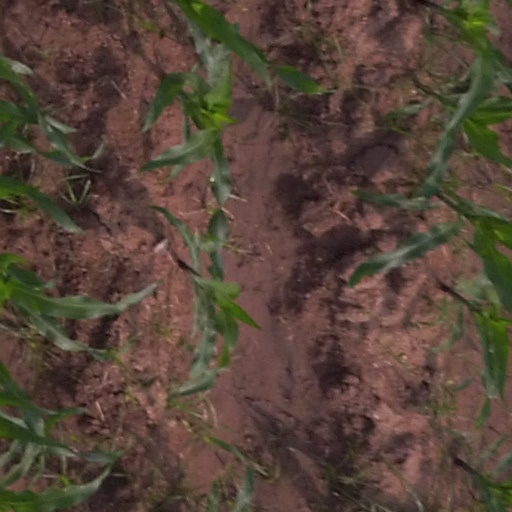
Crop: maize; corn